Sergio Agüero

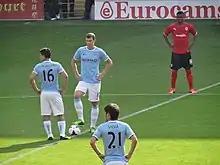
Agüero and Edin Džeko about to kick off against Cardiff City in 2013

Agüero made his League Cup debut in the quarter final match against Arsenal at the Emirates Stadium, scoring the only goal of the game in the 83rd minute from an Adam Johnson through-ball. His next goal came in a 5–1 home win against Norwich City, opening the scoring in the 32nd minute, giving him his 13th goal of the season and maintaining the team's 100% league record at home. On 21 December, he scored a brace as City beat Stoke City 3–0 at home. On 3 January 2012, he opened the scoring in a 3–0 win at home to Liverpool, beating Pepe Reina with a low shot. Agüero scored his 15th goal on 4 February, scoring a penalty against Fulham in a 3–0 win at a snow-covered City of Manchester Stadium.